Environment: real
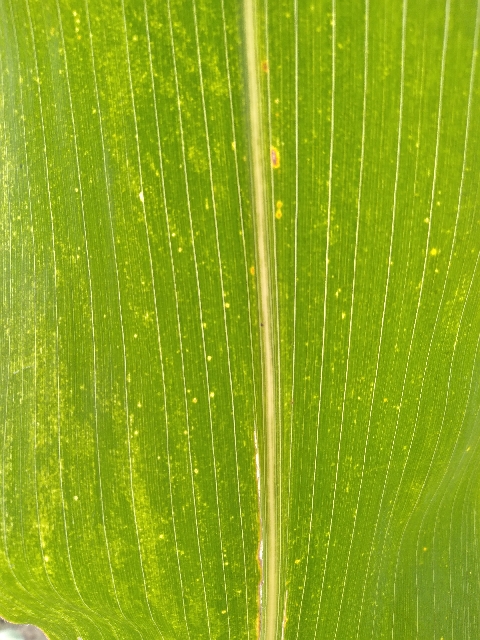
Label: lethal_necrosis